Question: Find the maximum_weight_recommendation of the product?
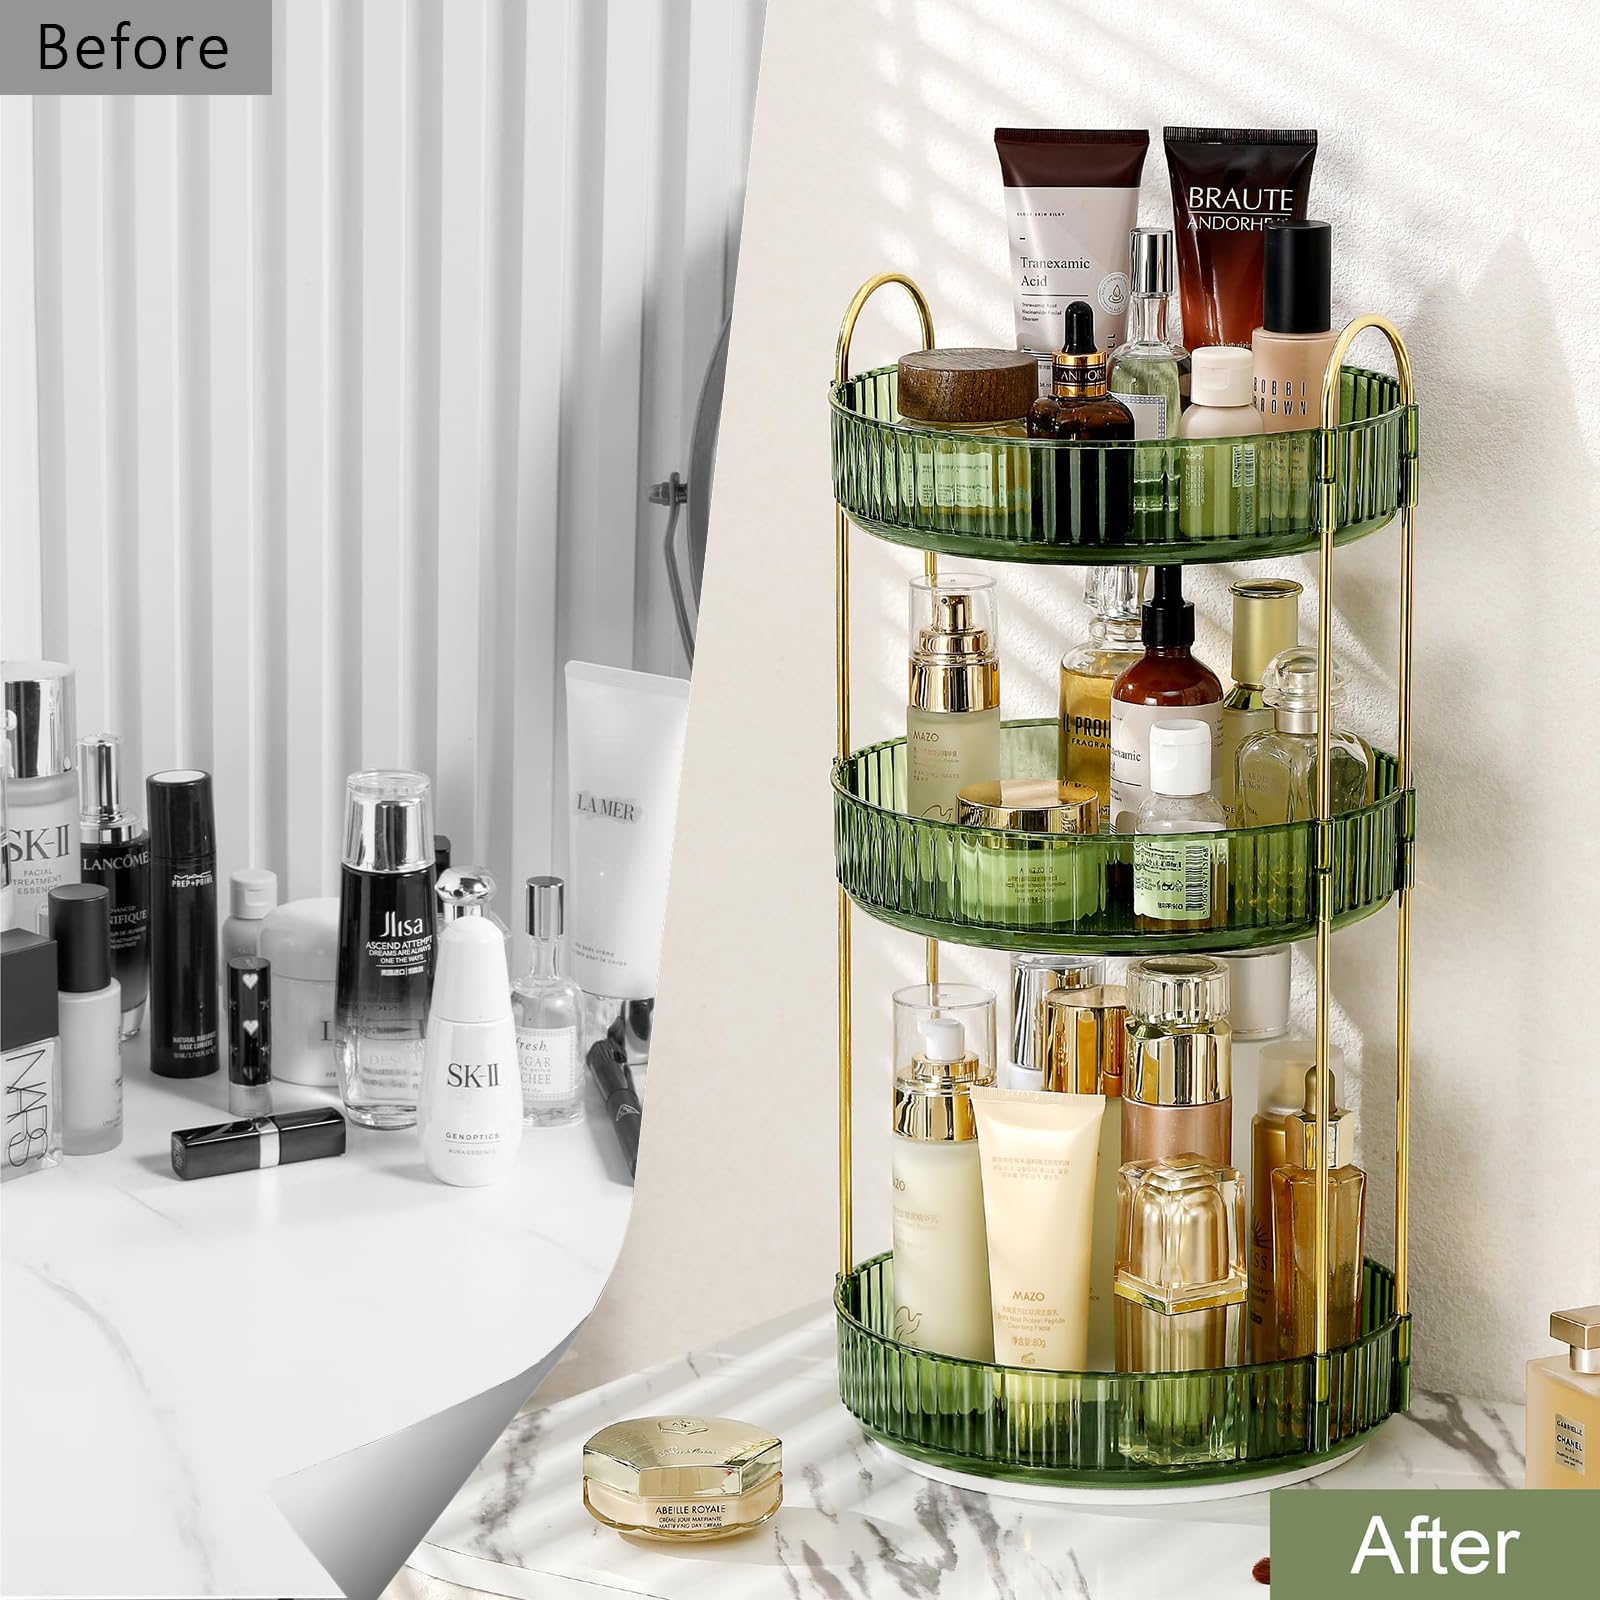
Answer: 30.0 gram